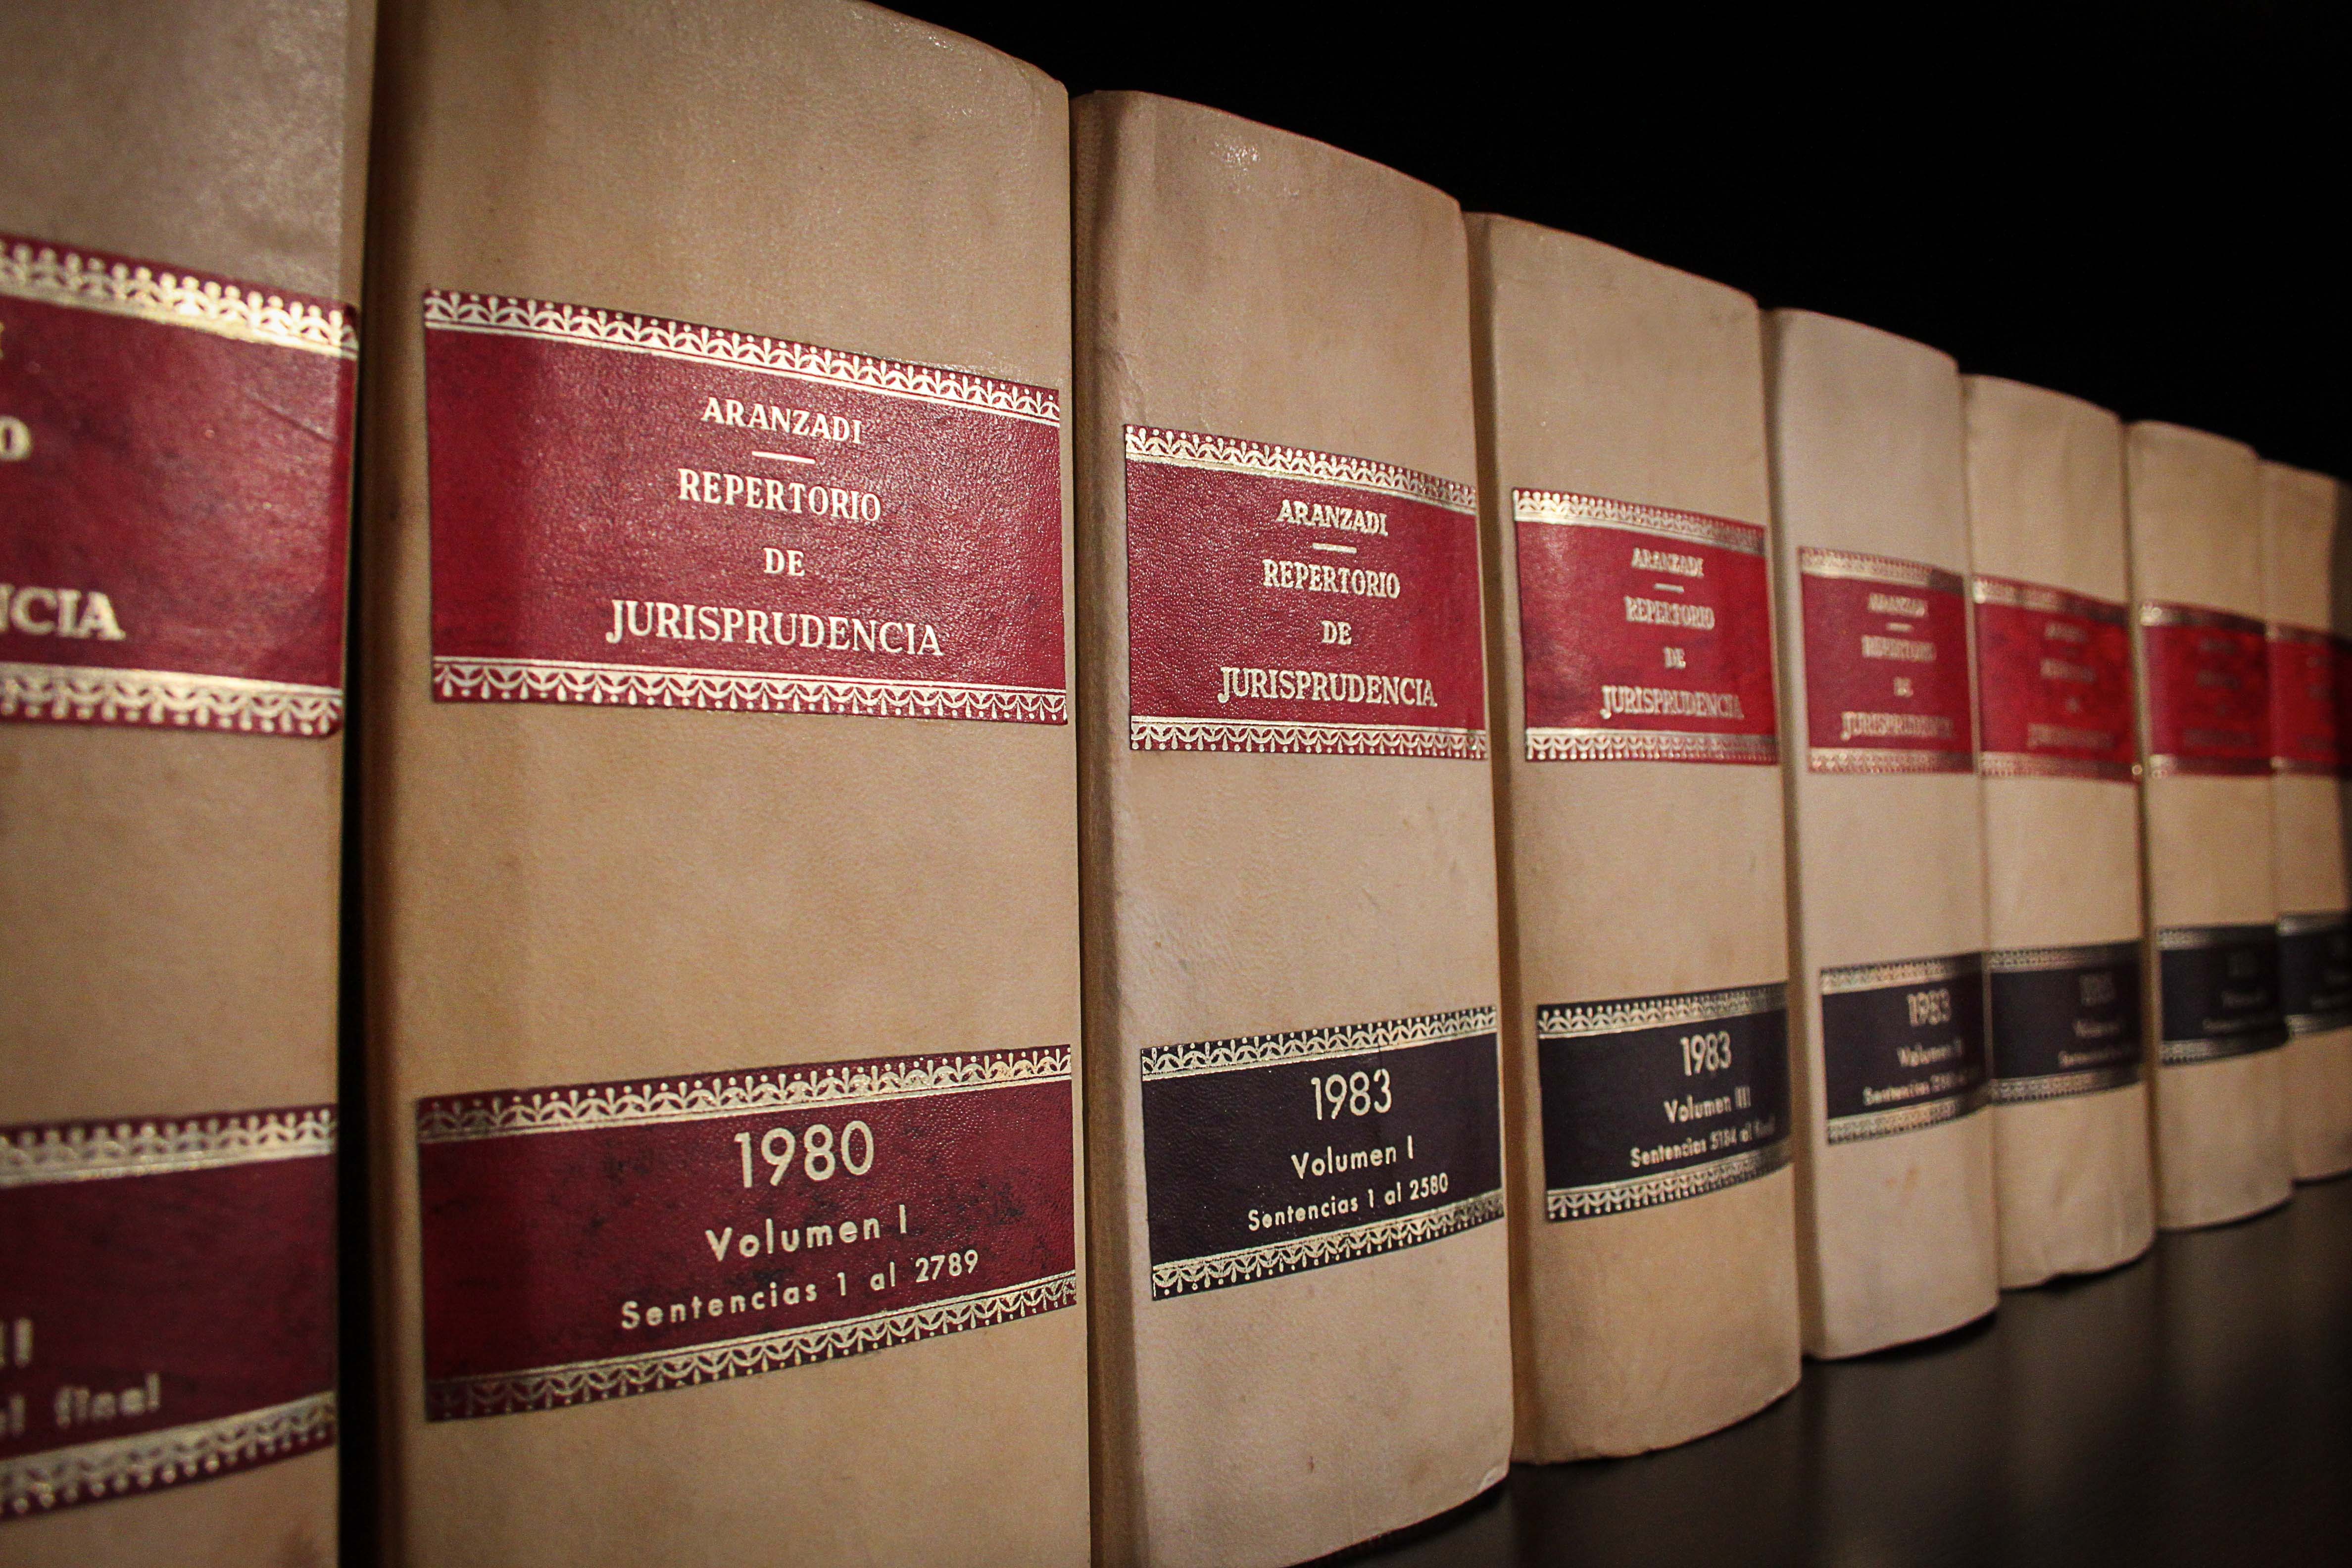
read, advertising, reading, color, office, interior design, brand, library, design, books, shelving, lawyers, volumes, knowing, tomos